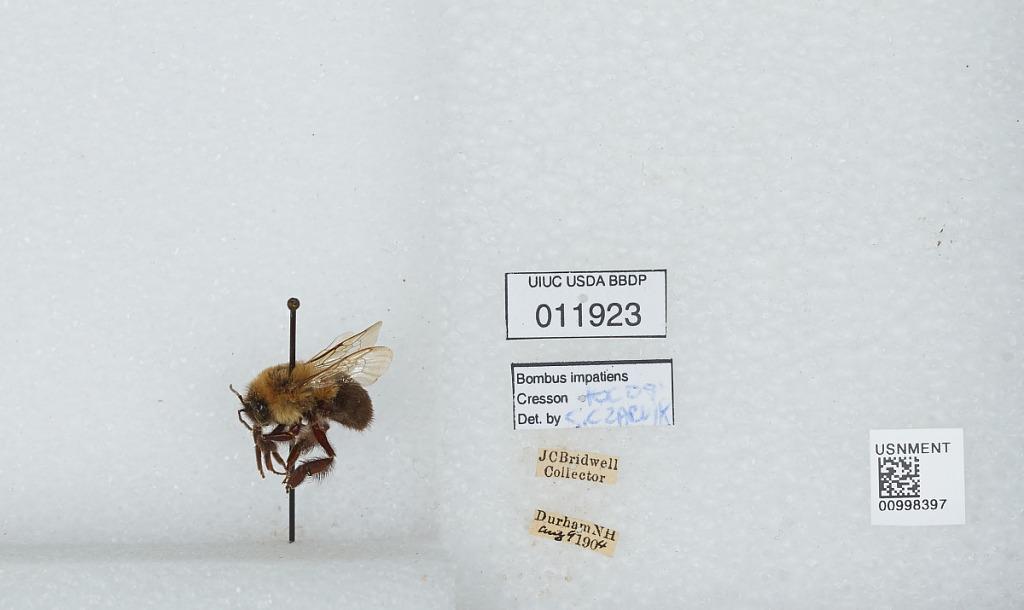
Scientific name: Bombus (Pyrobombus) impatiens Cresson
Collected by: J. Bridwell
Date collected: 1904-8-9
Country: United States
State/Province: New Hampshire
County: Strafford
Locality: Durham
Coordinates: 43.1339, -70.9264
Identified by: Czarnik, S.